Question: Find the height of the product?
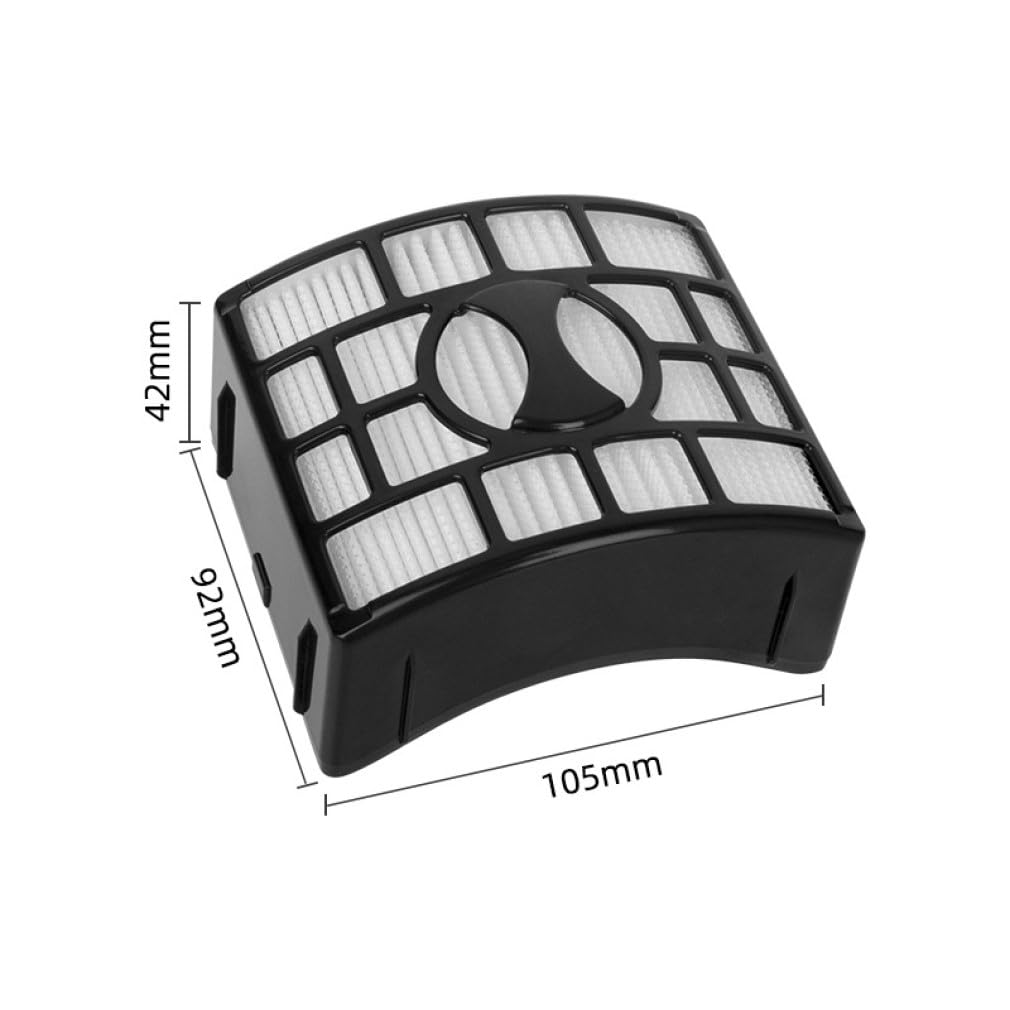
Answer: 42.0 millimetre